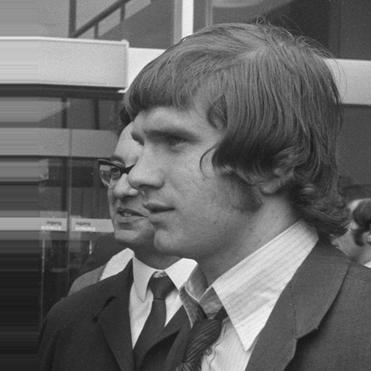
Age: 18